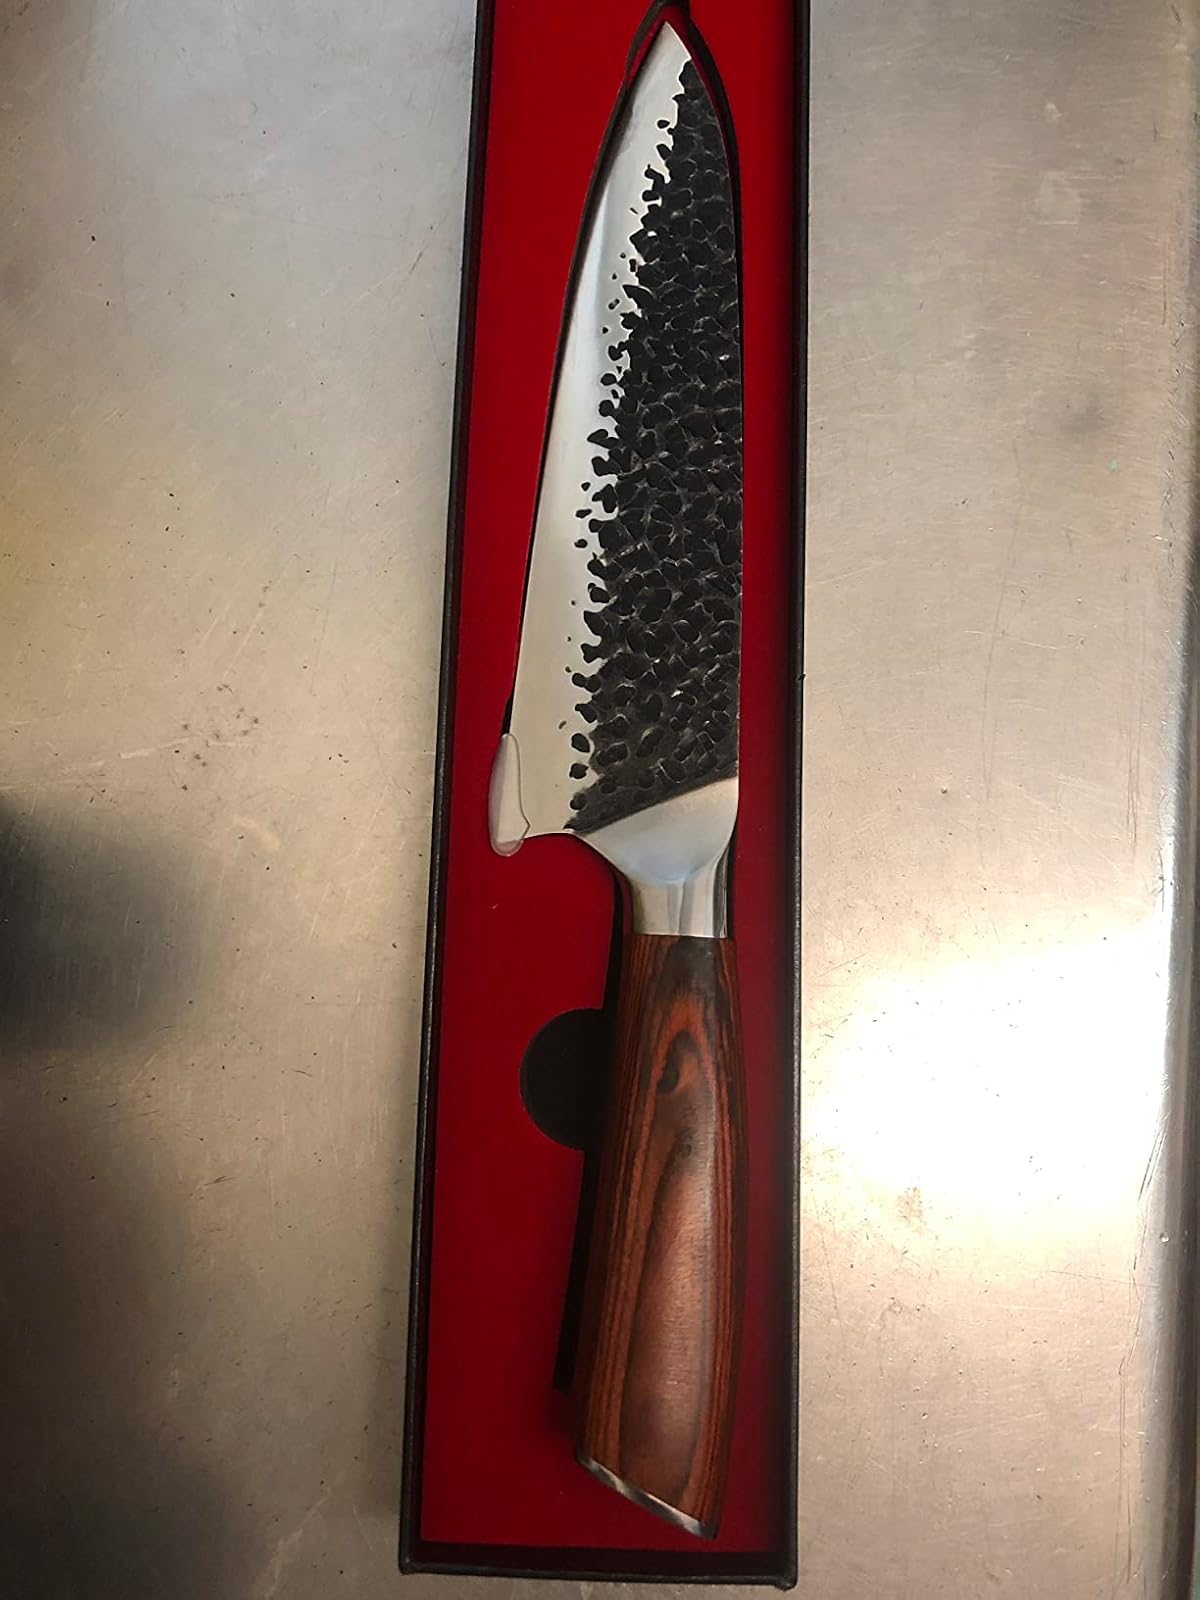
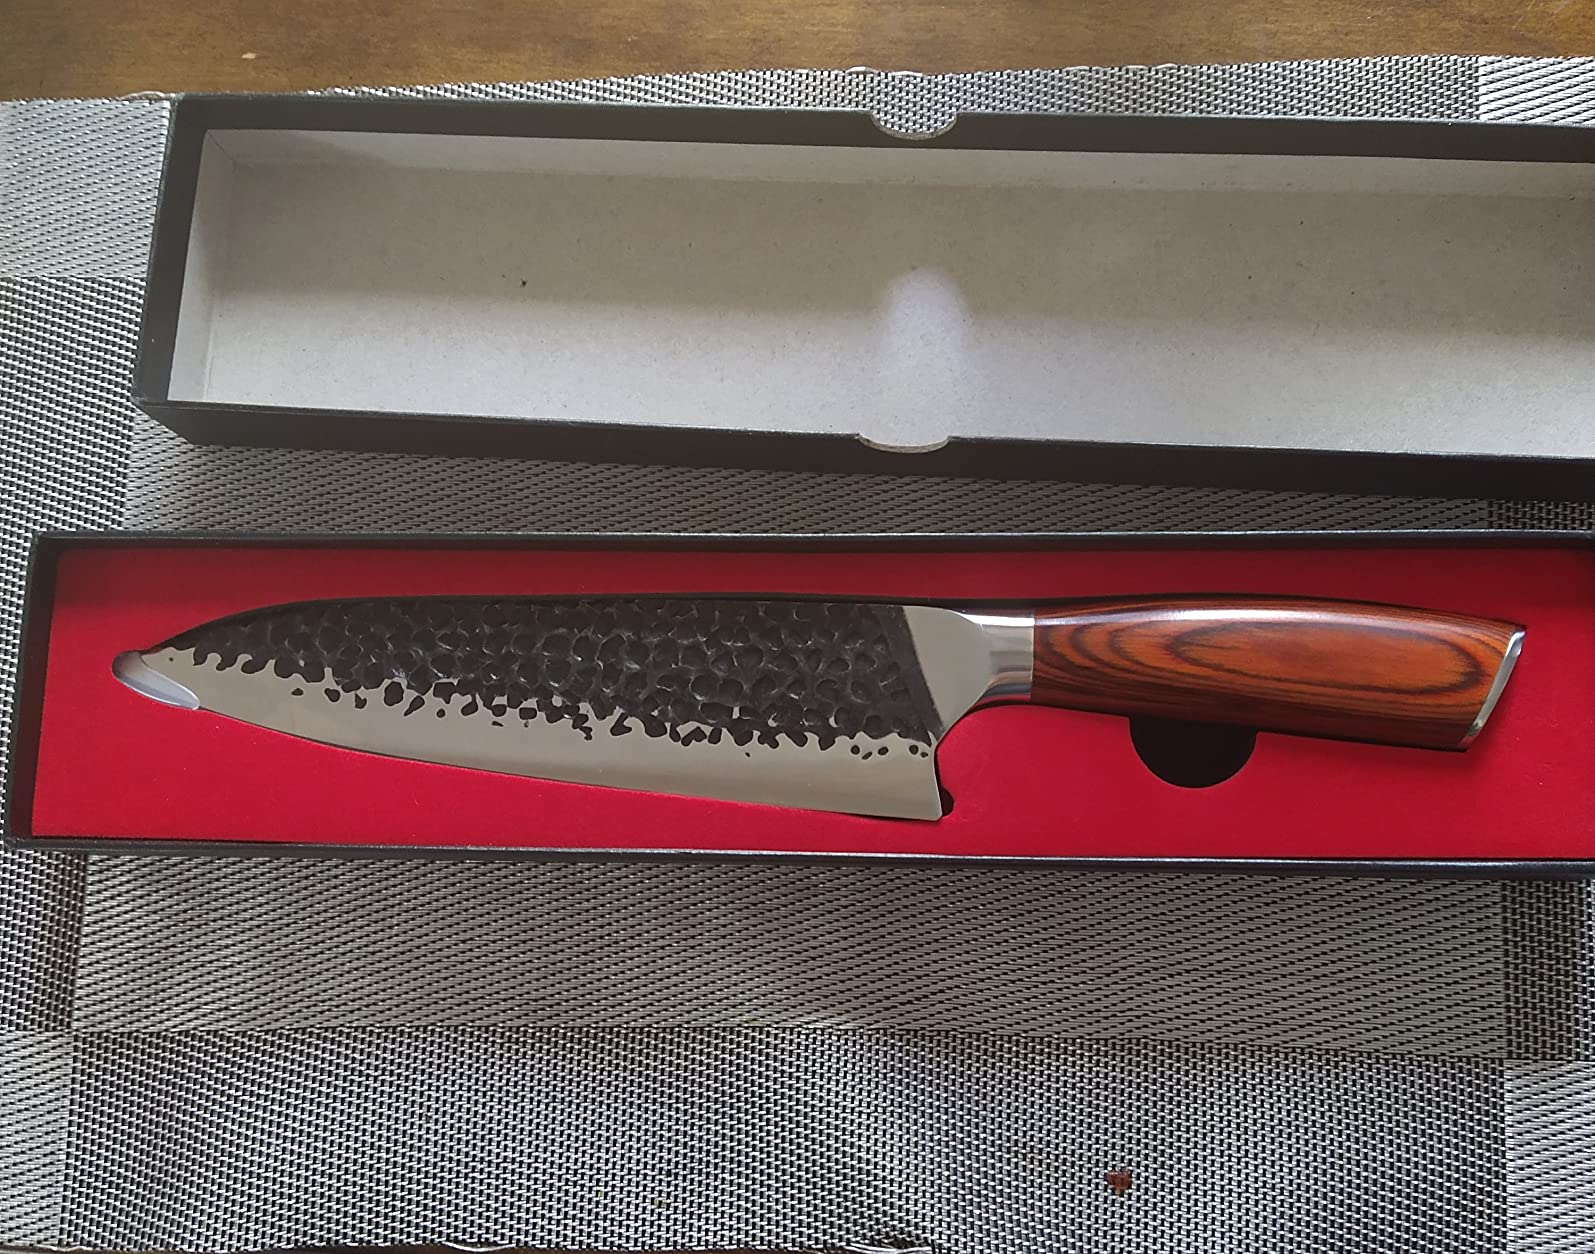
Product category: items_knife
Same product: yes